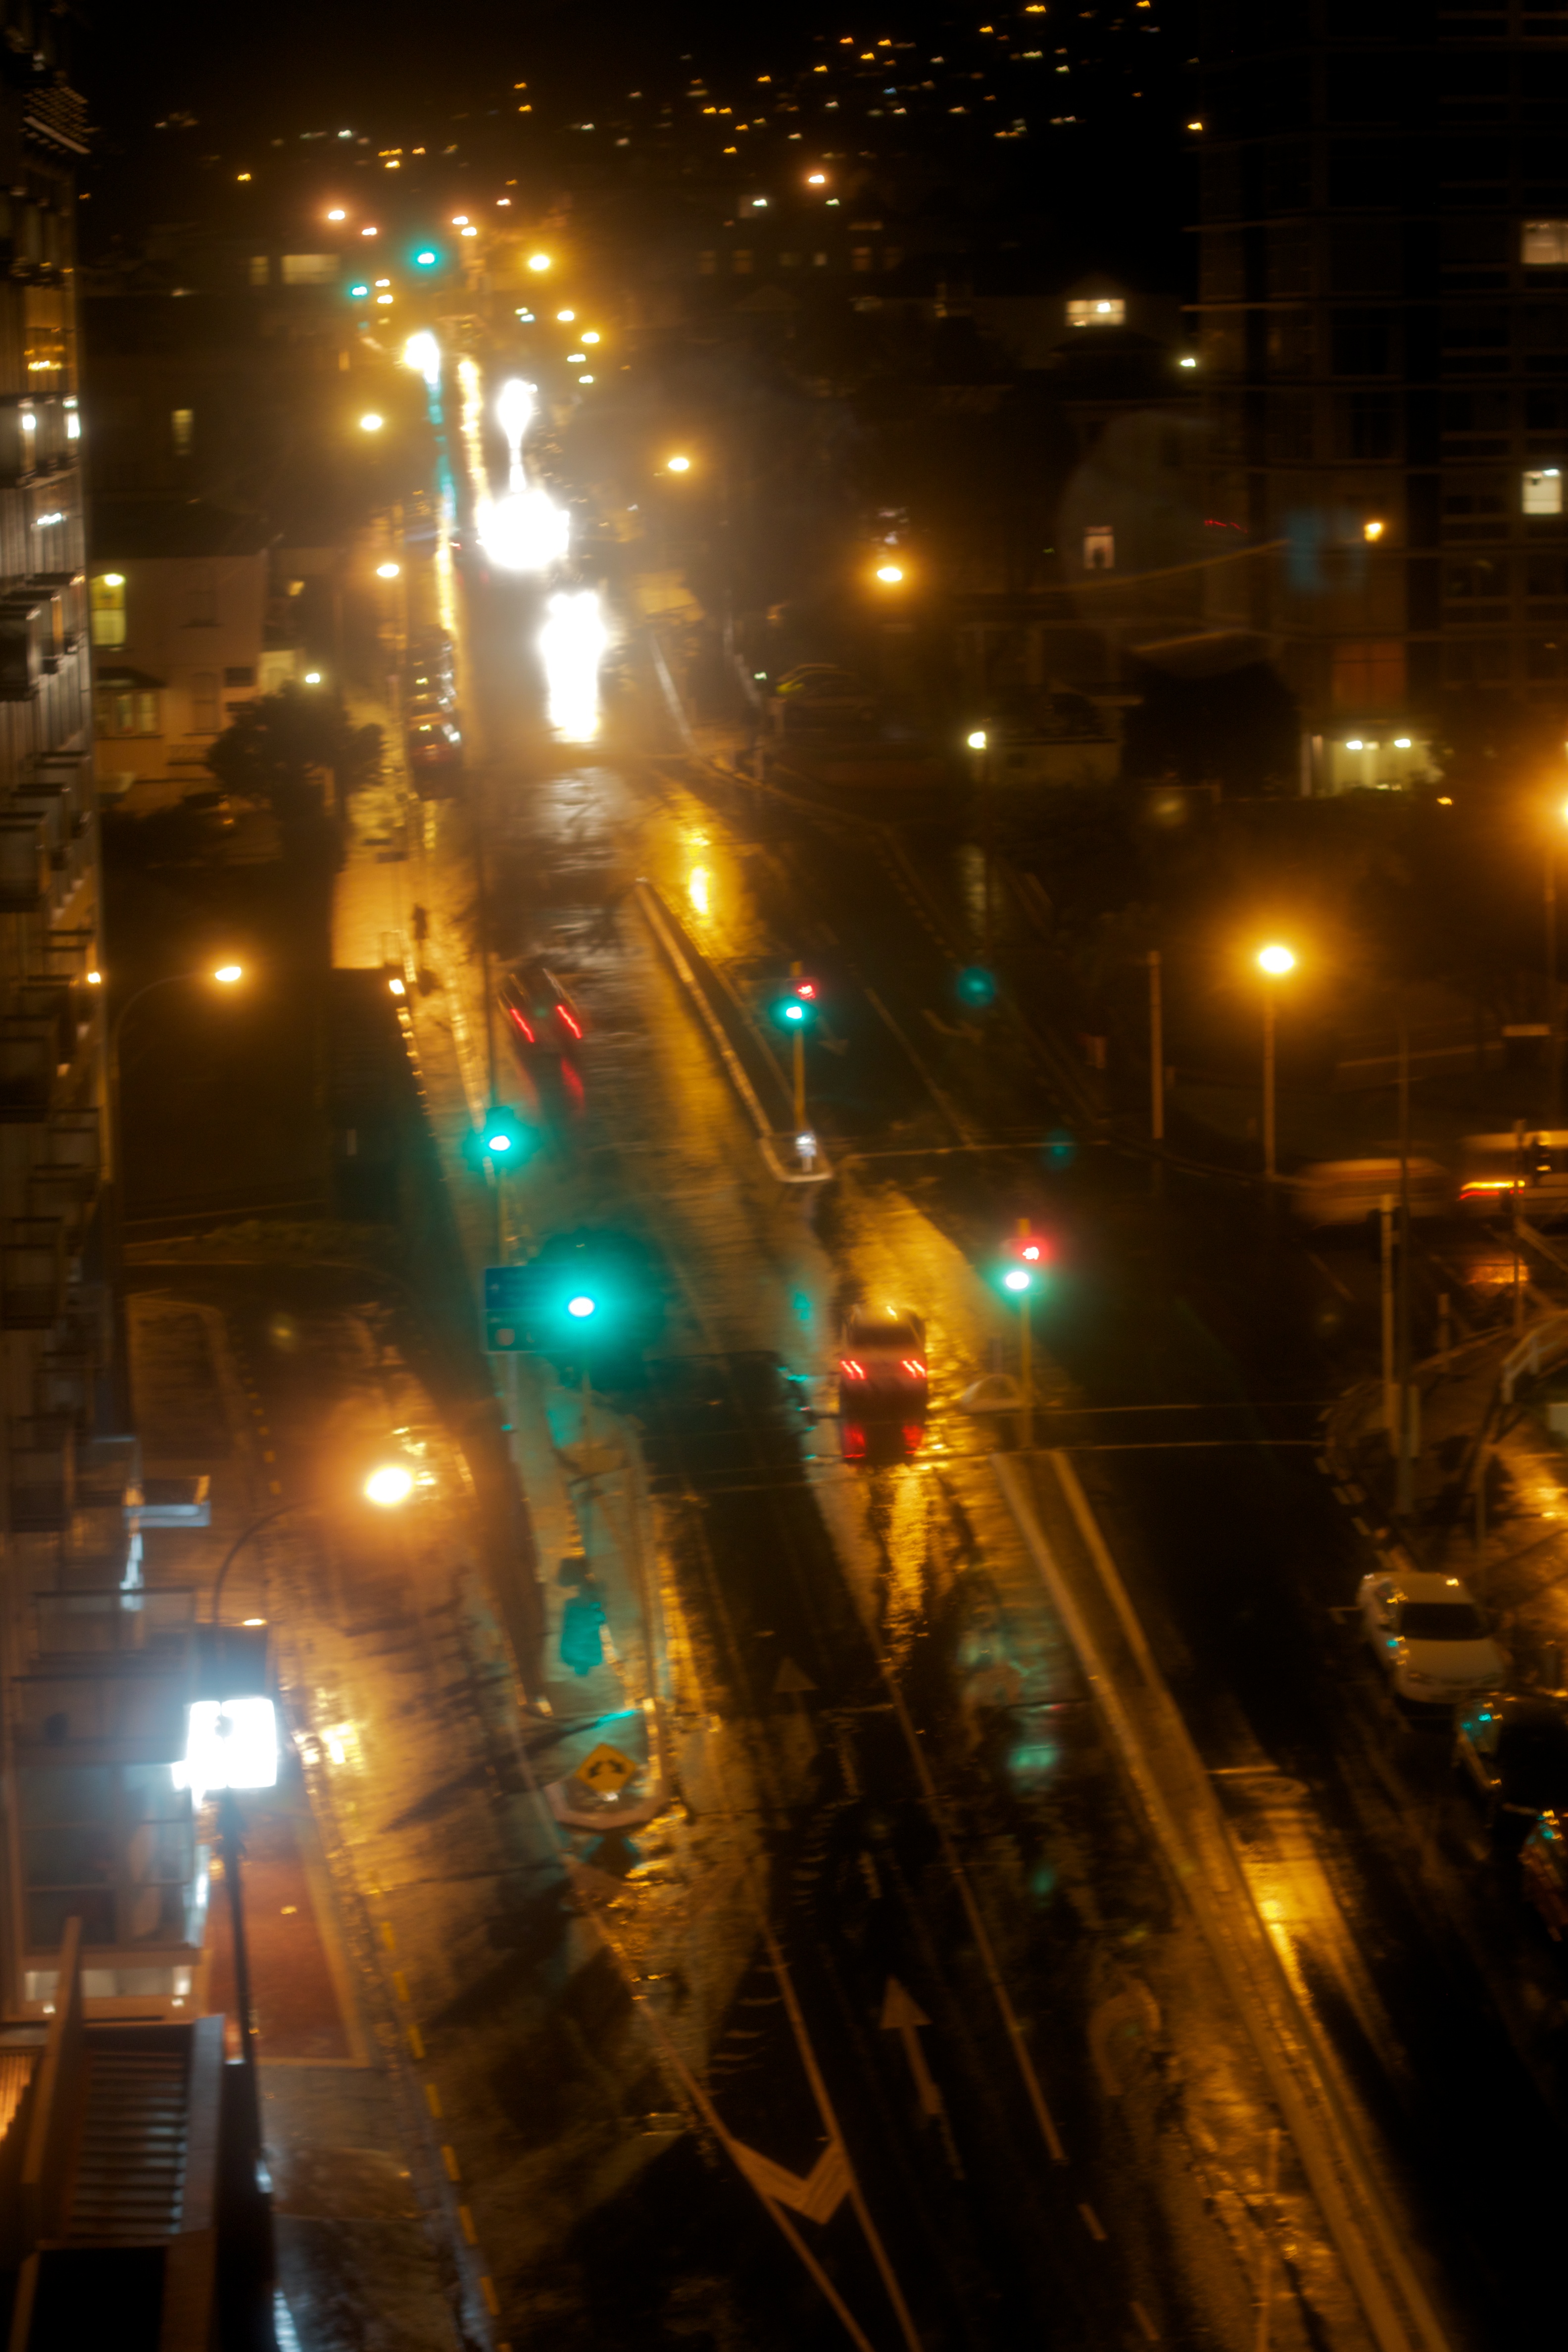
light, night, skyscraper, cityscape, evening, darkness, street light, lighting, lightpainting, metropolis, metropolitan area